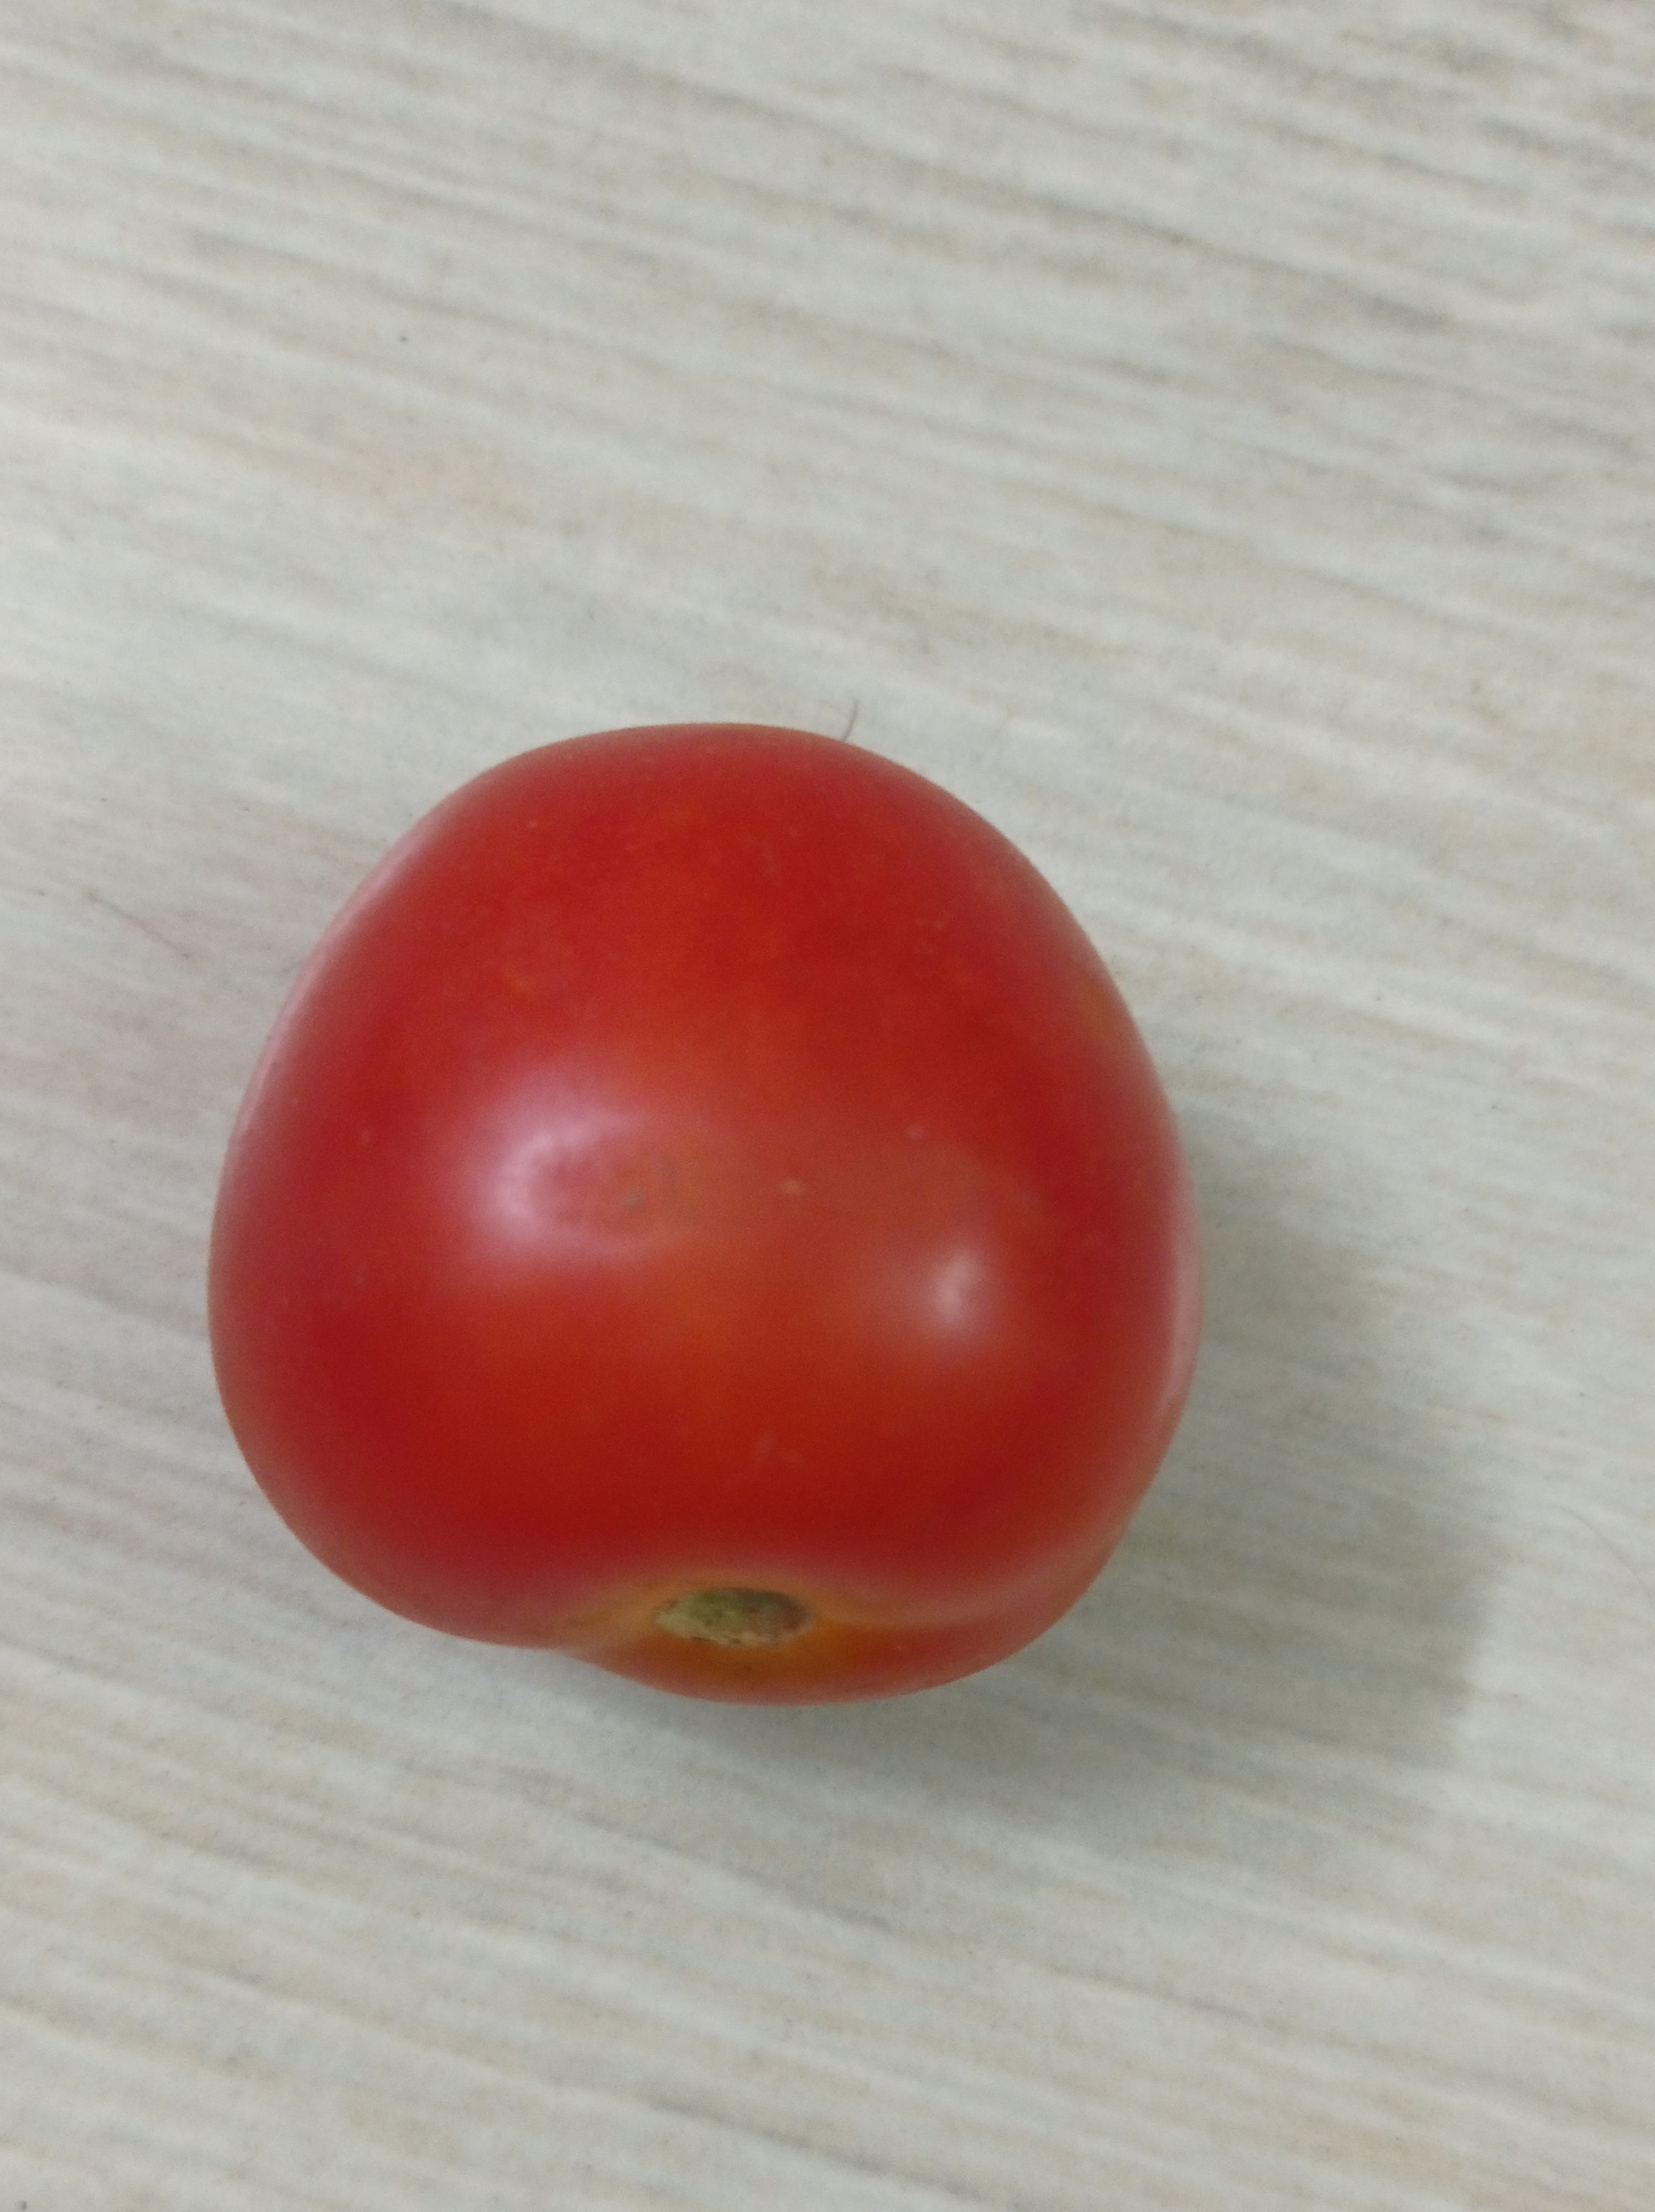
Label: Fresh